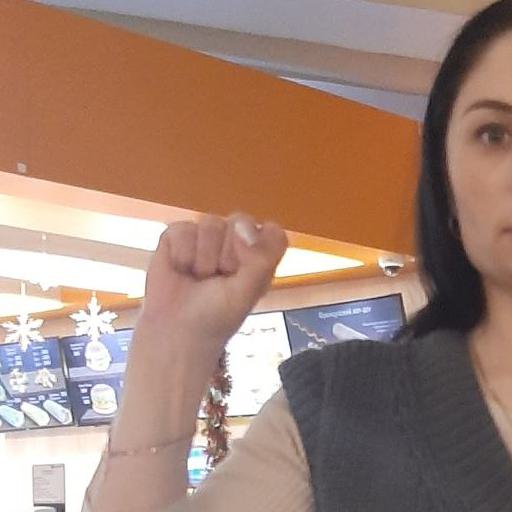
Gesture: fist